Diogo Jota

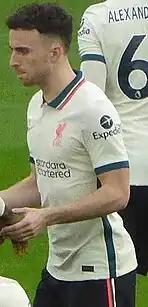

On 19 September 2020, Jota joined Liverpool on a long-term deal, reportedly for a £41 million transfer fee, rising to £45 million with potential add-ons. The club had become intrigued by Jota during his time at Porto, with an official report prepared on the player's display throughout the 2018–19 season, though the decision was made to continue monitoring at the time due to the recent nature of the player's permanent move to Wolves. Manager Jürgen Klopp made the final decision to sign Jota when, in early 2020, he was given an accounting of Jota's traits and abilities over the course of 15 games, and ultimately selected him off a list including three other attackers to join the club.